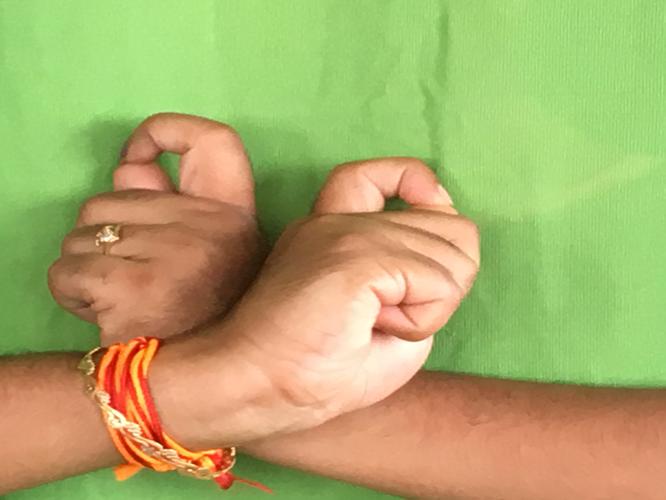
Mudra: Berunda
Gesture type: double_hand